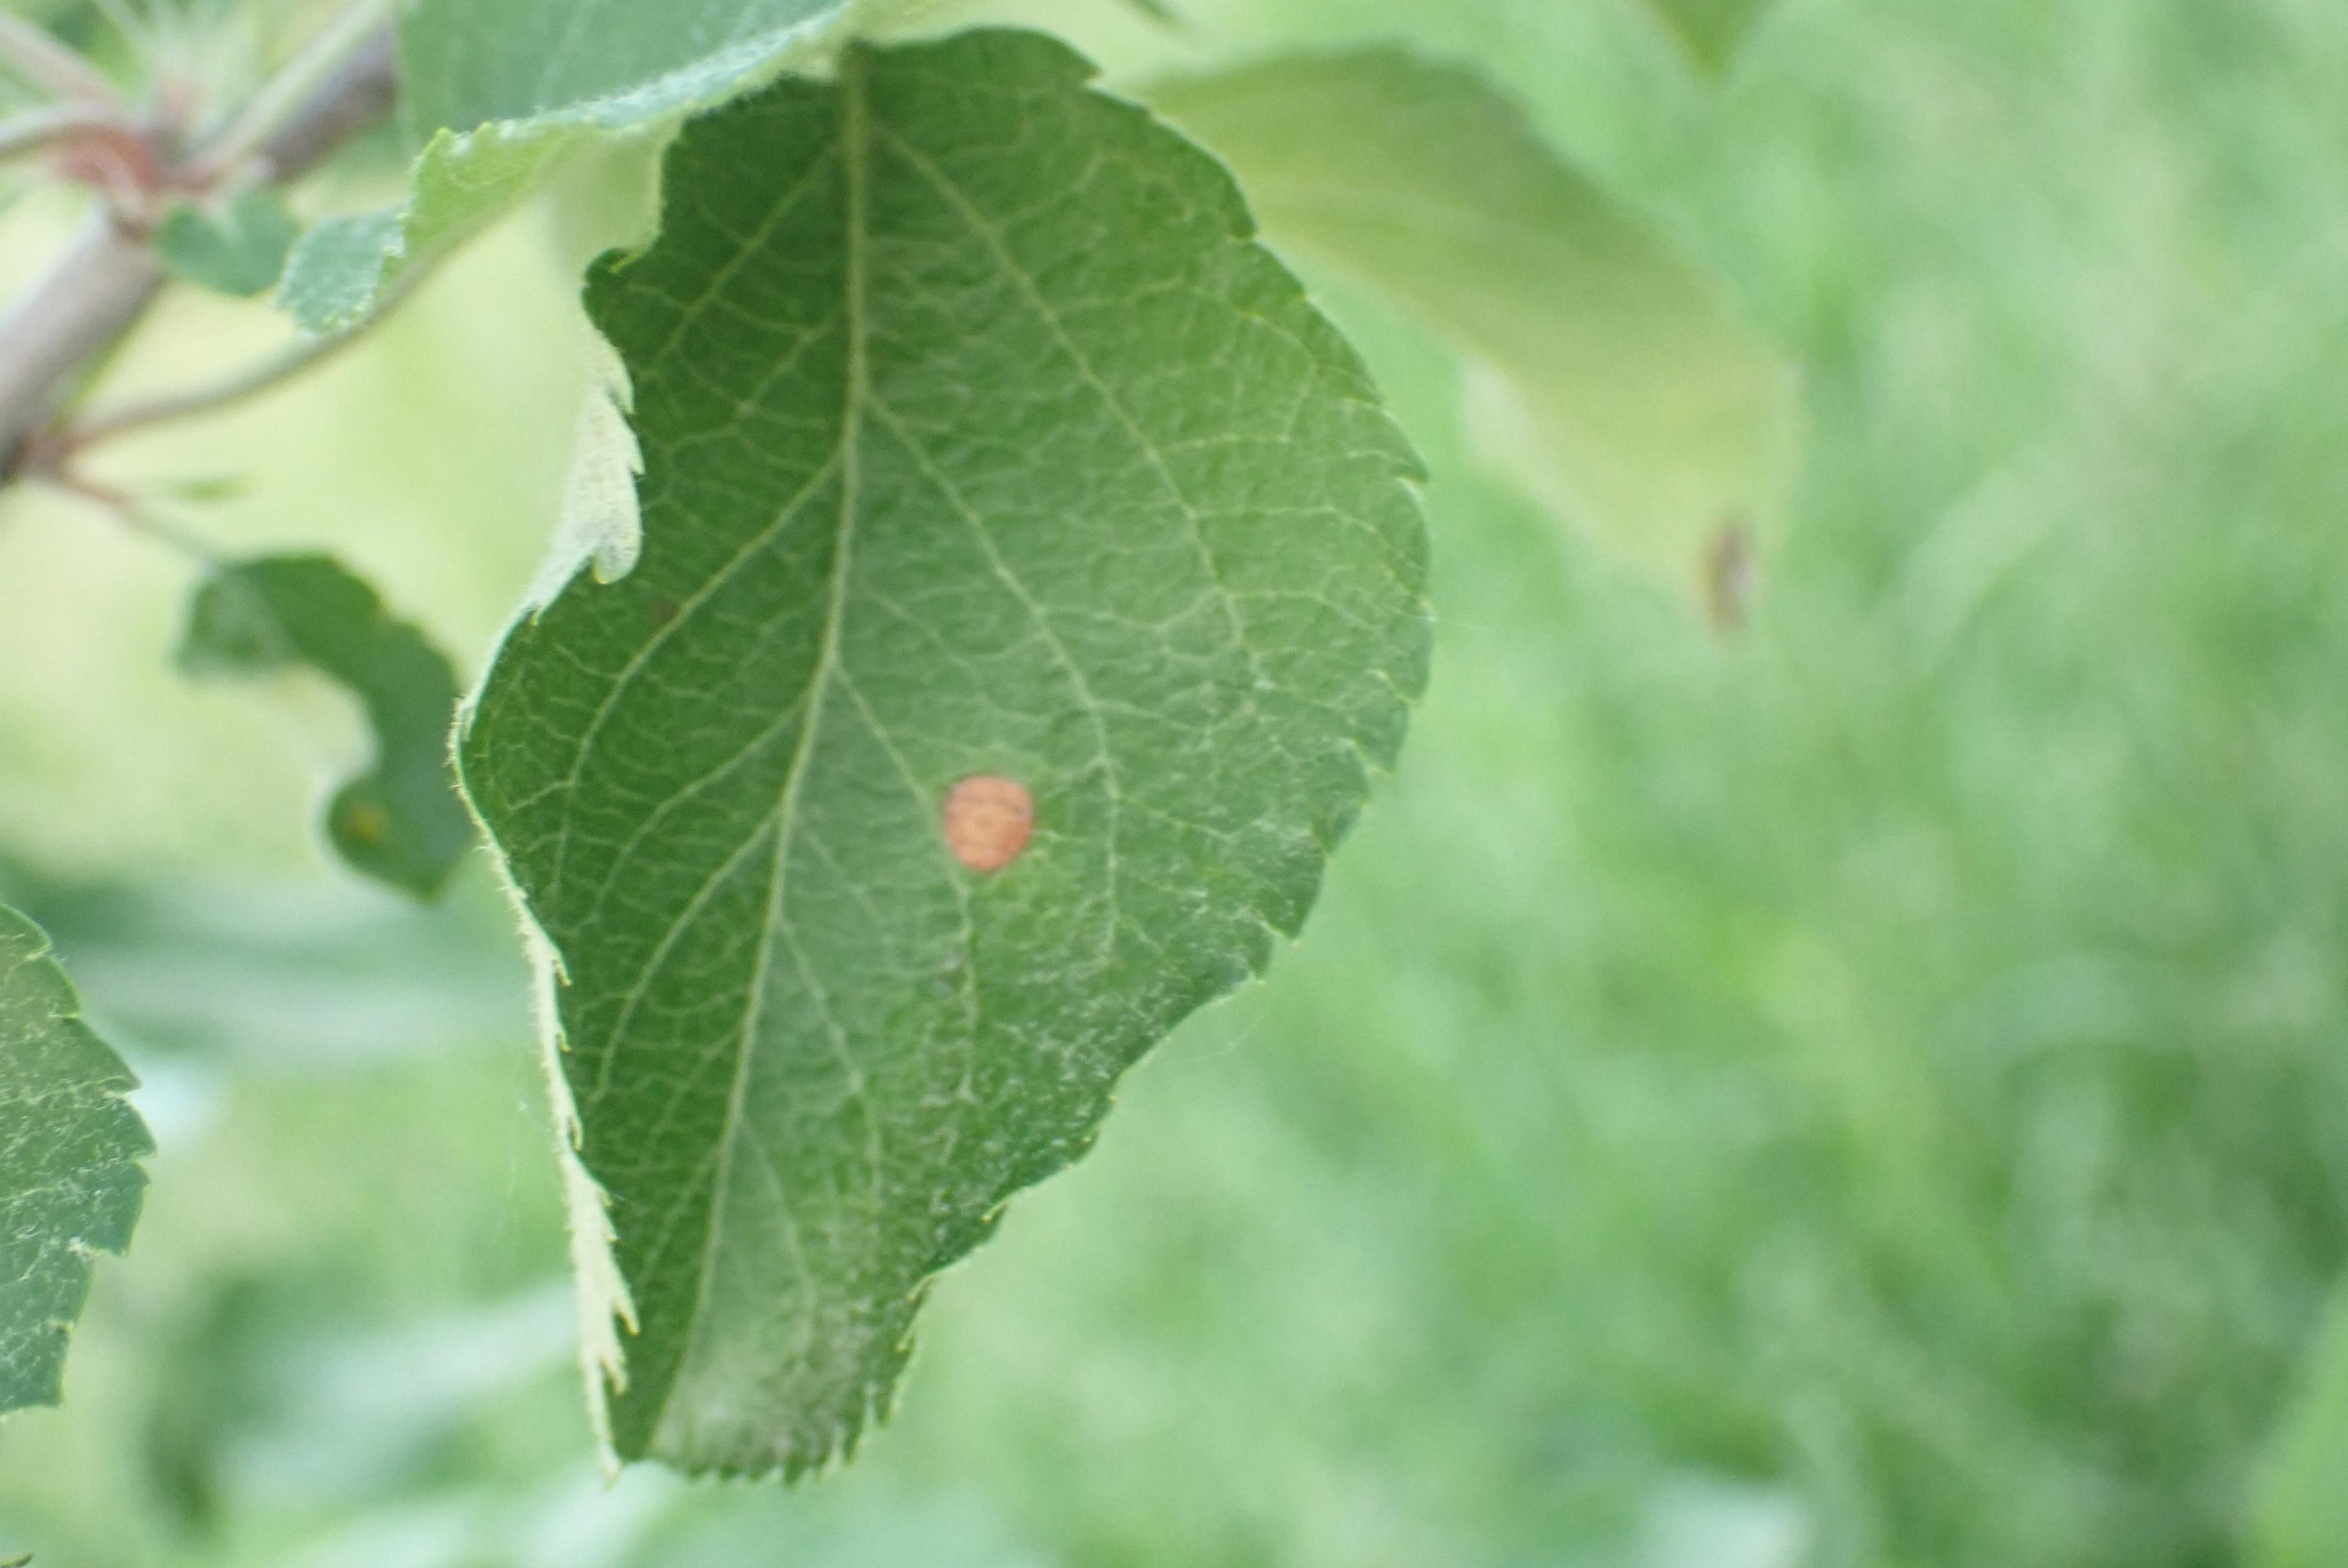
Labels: frog_eye_leaf_spot